Santragachi–Chennai Central AC Express

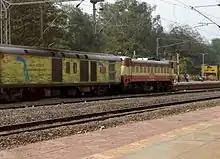
(Santragacchi–Chennai) AC Express at Tuni with a WAP-1 loco

The 22807 / 08 Santragachi–Chennai Central AC Express is a Bi - Weekly Superfast AC Express train belonging to Indian Railways – South Eastern Railway zone that runs between Santragachi Junction and Chennai Central in India.